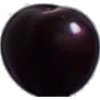
Label: Cherry Wax Black 1